Roujin Z

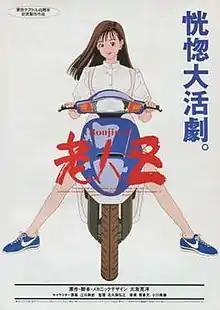
Theatrical release poster

is a 1991 Japanese anime science fiction action thriller film directed by Hiroyuki Kitakubo and written by Katsuhiro Otomo. The animation for "Roujin Z" was produced by A.P.P.P. in association with other companies including Movic, Sony Music Entertainment Japan, Aniplex, and TV Asahi.